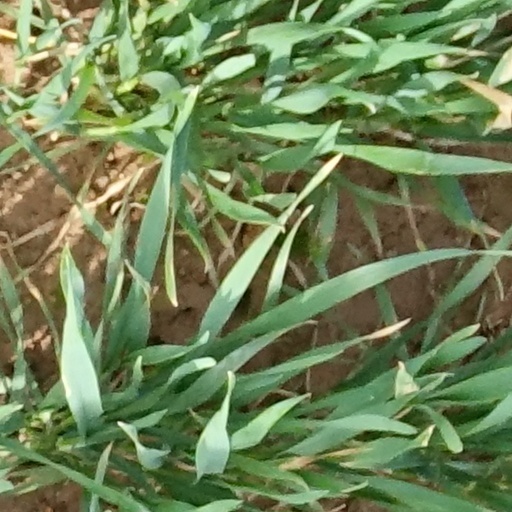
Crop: wheat